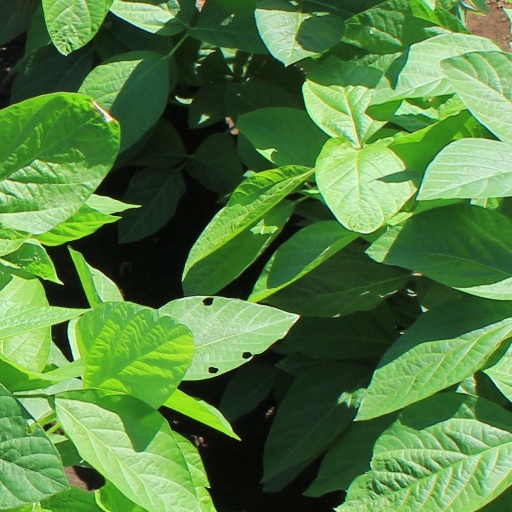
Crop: soybean